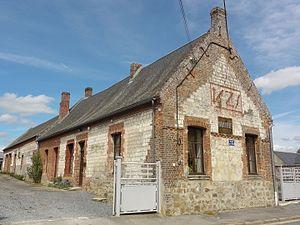
Mesbrecourt-Richecourt est une commune française située dans le département de l'Aisne, en région Hauts-de-France.